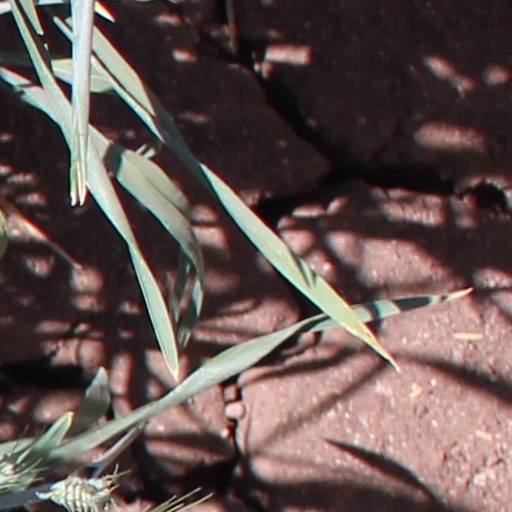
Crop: wheat